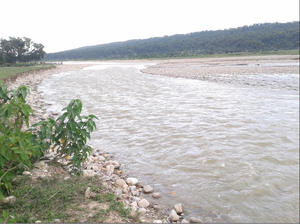
La rivière Kamala est un cours d'eau indien tirant sa source au Népal et s'écoulant à travers l'État du Bihar.